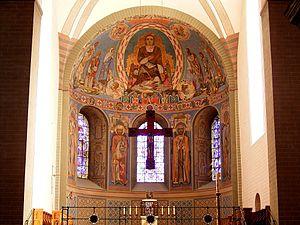
La collégiale Saint-Patrocle est une église catholique de Soest. Elle revêt une importance significative pour l'histoire de l'architecture, car elle représente le modèle de l'architecture romane de Westphalie. Elle est connue en allemand sous le nom de St. Patrokli-Dom bien qu'elle ne soit pas une cathédrale. Elle abrite les reliques de saint Patrocle de Troyes, dont la translation a eu lieu par Brunon de Cologne en 954, pour marquer le rang politique de la ville de Soest, alors deuxième en importance après Cologne. L'église est fondée comme collégiale avec un chapitre de chanoines au Xᵉ siècle et qui demeure jusqu'à son abolition en 1812. La collégiale devient simple église paroissiale en 1823, dépendant du diocèse de Paderborn. Elle est promue au titre d'église prévôtale en 1859.